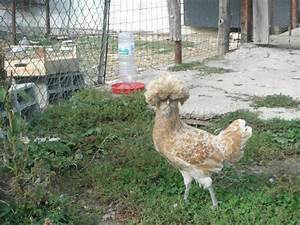
Label: gallina